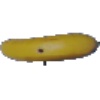
Label: Banana 1